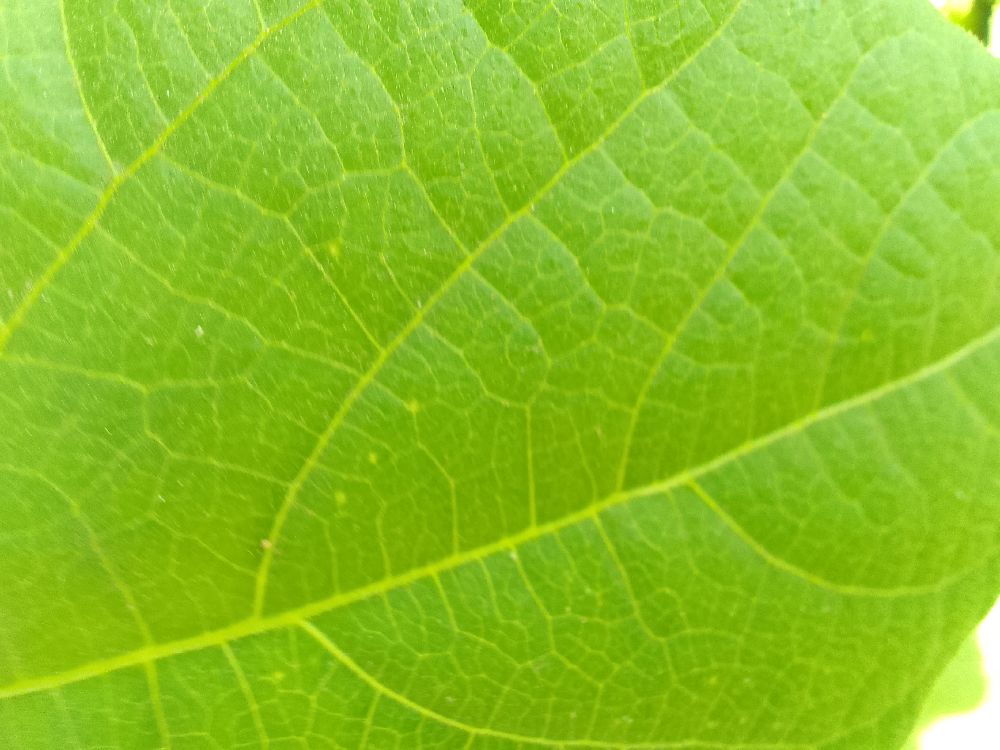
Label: healthy